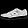
Label: Sneaker